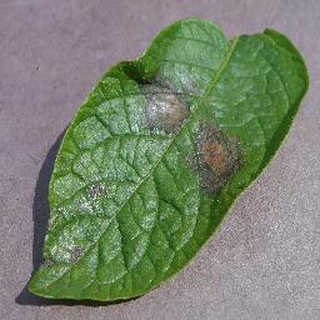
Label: potato_late_blight